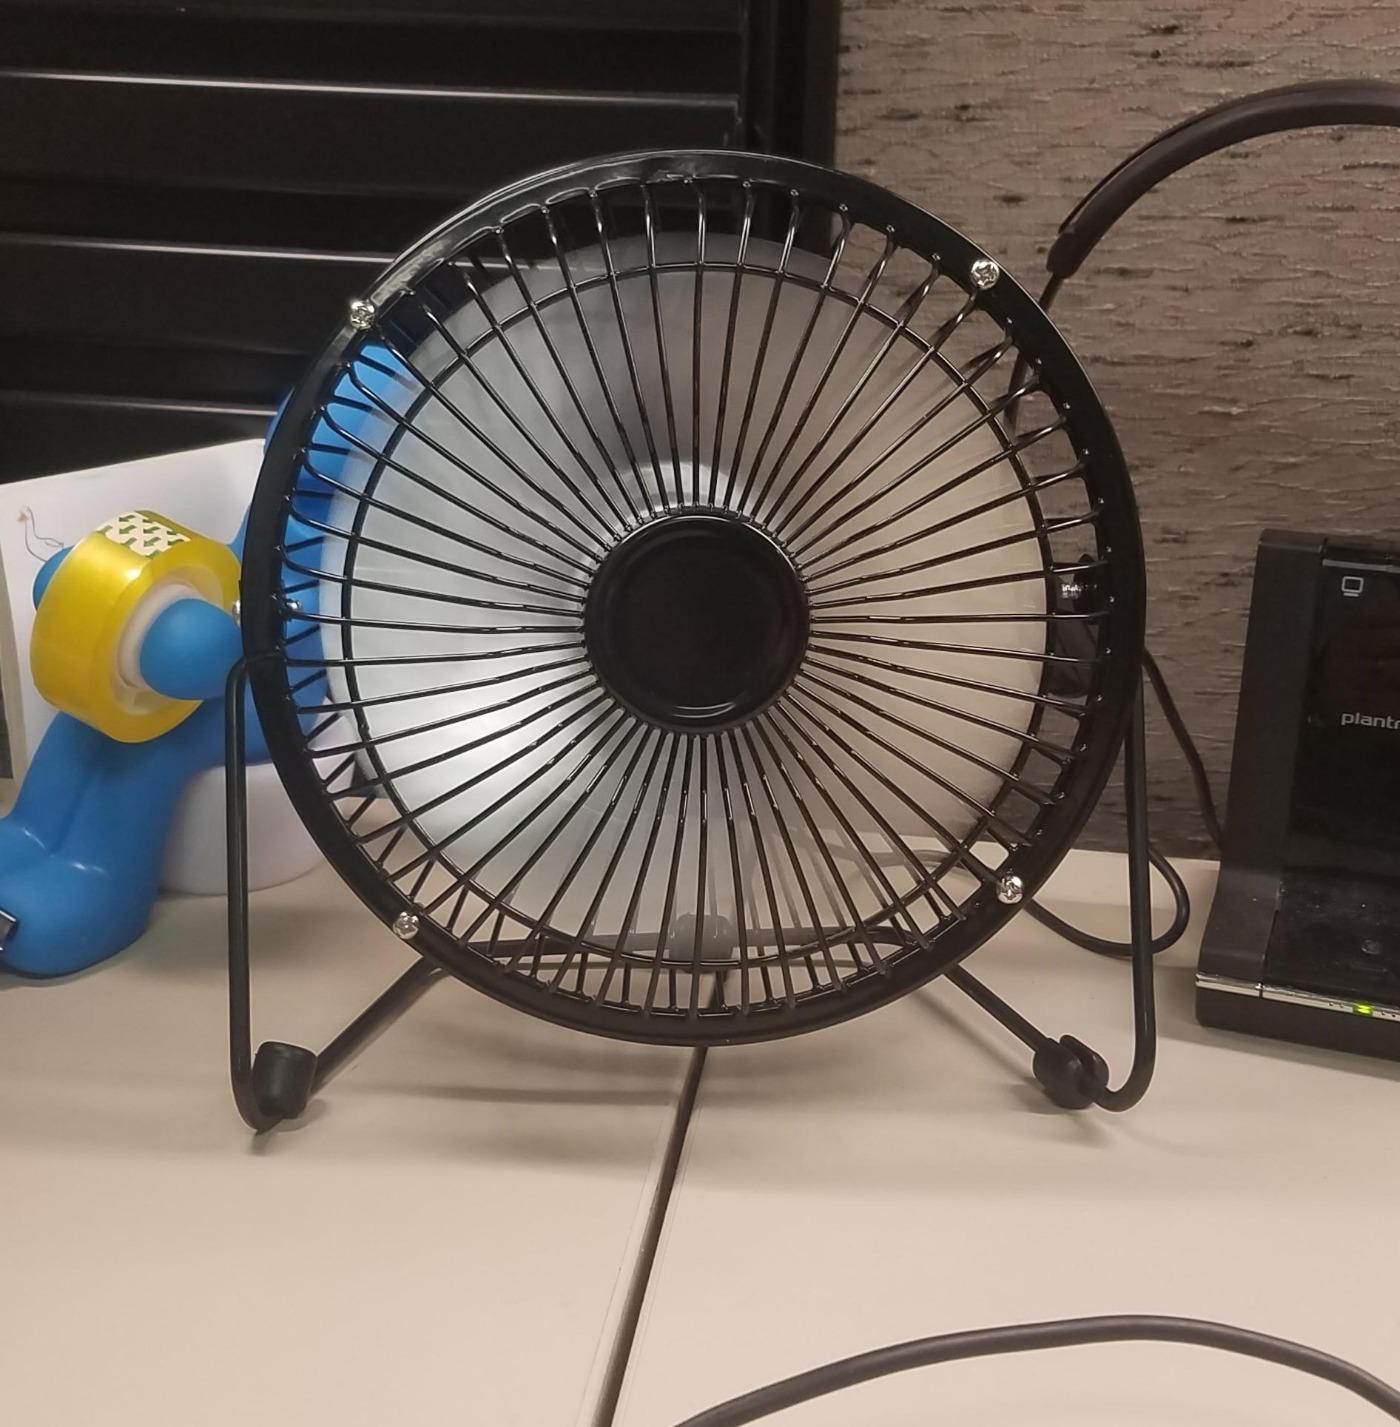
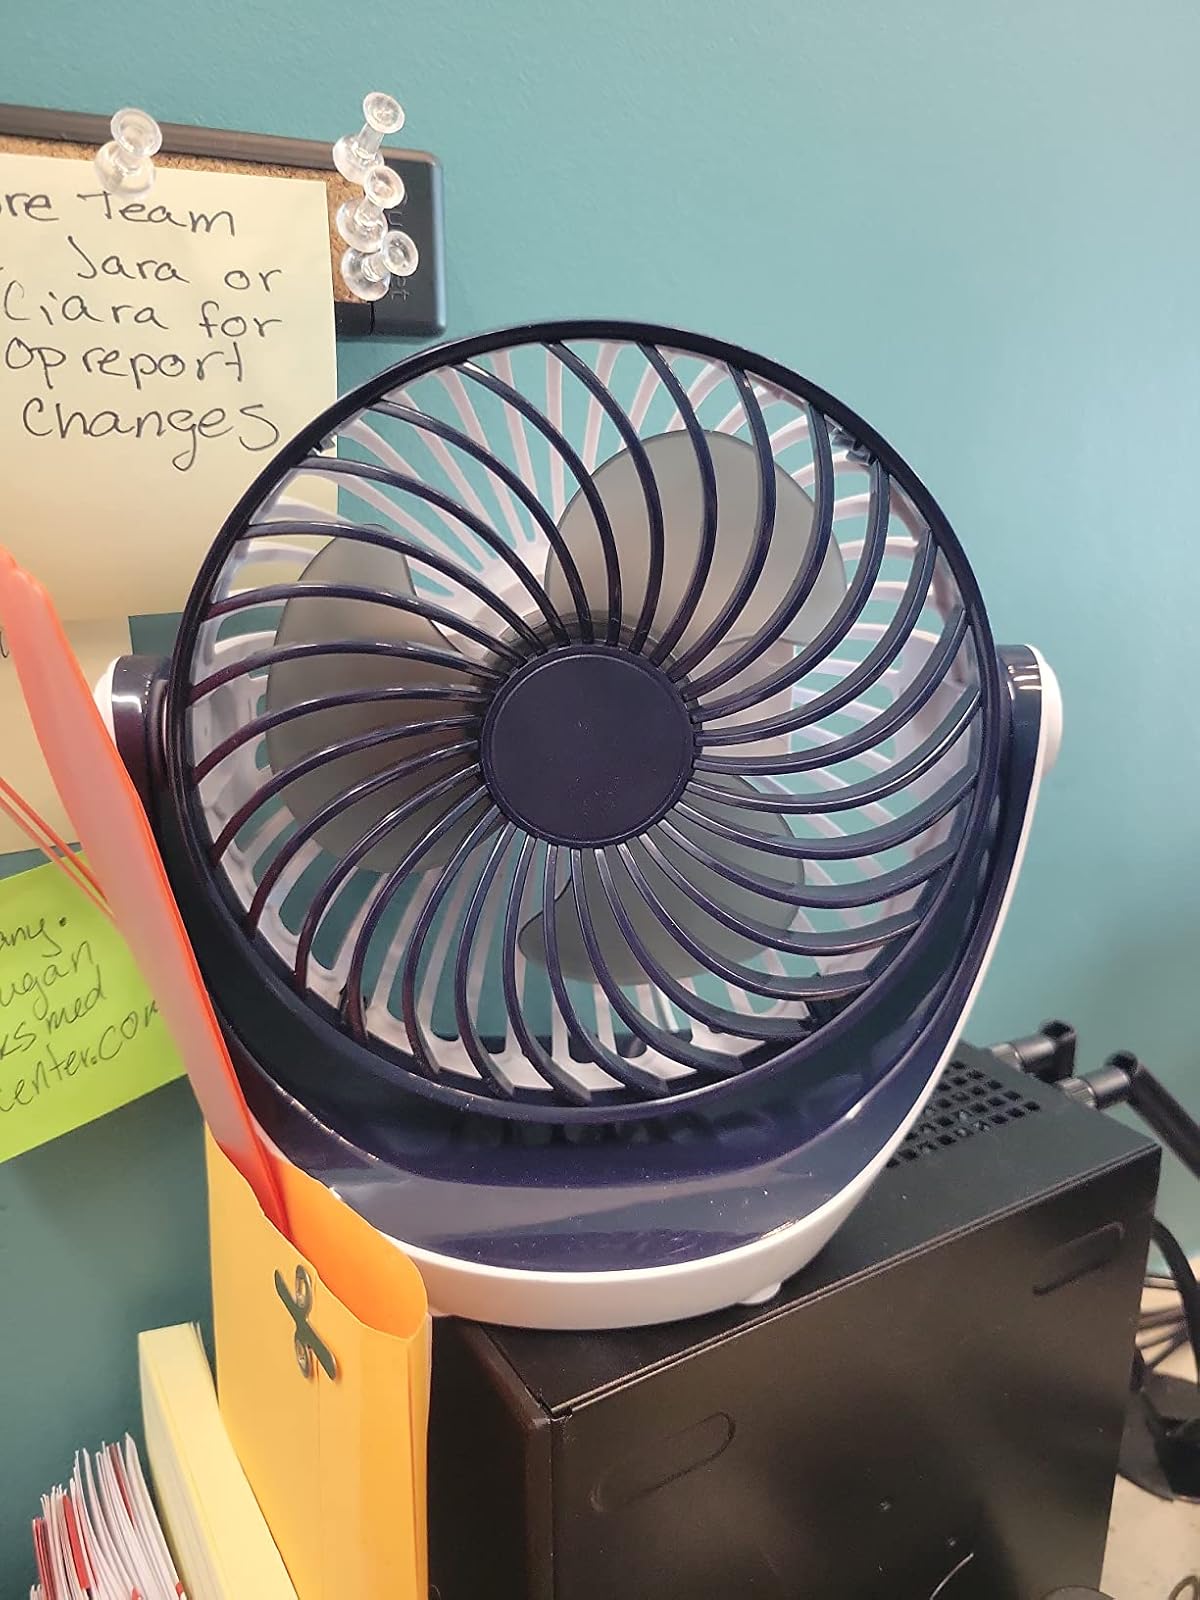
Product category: fan
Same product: no